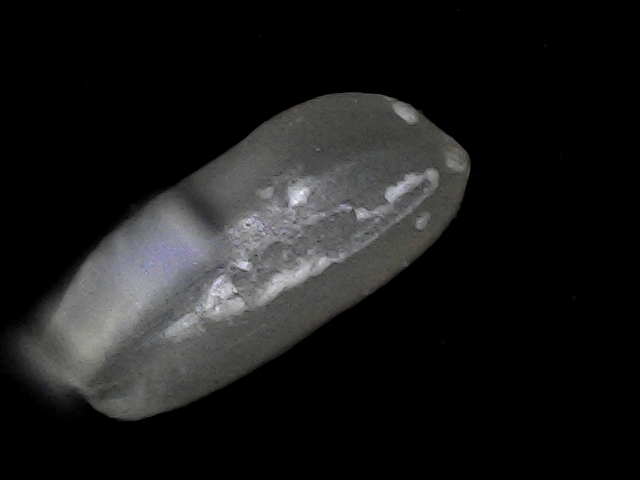
Rice variety: BD33